High-altitude platform station

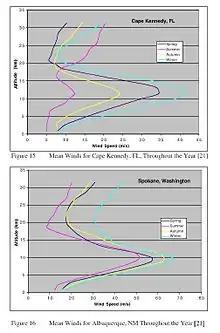
Wind profile variation with altitude from NASA, showing minimum wind speeds between . Although absolute values will vary, the trends shown are similar for most locations.

Atmospheric satellites could be used for weather monitoring, as a radio relay, for oceanography or earth imaging like an orbital satellite for a fraction of the cost. Other uses include border security, maritime patrol and anti-piracy operations, disaster response, or agricultural observation.